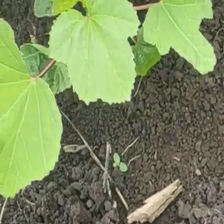
Weed species: Little_Mallow(Malva parviflora)